Crisfield, Maryland

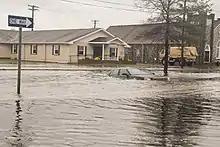
Flooding from Hurricane Sandy

Crisfield is a very compact city, with little vacant land. According to the United States Census Bureau, the city has a total area of , of which (53.0%) is land and (47.0%) is water. As one of the southern points on the Delmarva Peninsula and one very close to the Chesapeake Bay, the city is extremely flat, with the elevation never rising above .